List of Detroit Lions in the Pro Football Hall of Fame

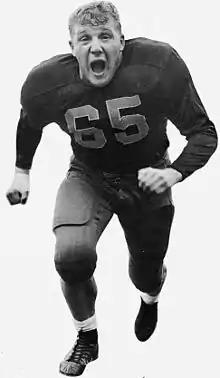
Joe Schmidt, a linebacker and former head coach for the Lions

The Detroit Lions are a professional American football team based in Detroit, Michigan. The Lions compete in the National Football League (NFL) as a member of the North Division of the National Football Conference. The franchise was founded in Portsmouth, Ohio, as the Portsmouth Spartans and joined the NFL on July 12, 1930, making them the fifth oldest franchise in the league. After being purchased by George A. Richards in 1934, the franchise was relocated to Detroit and renamed to the Detroit Lions in reference to the city's Major League Baseball franchise, the Detroit Tigers.